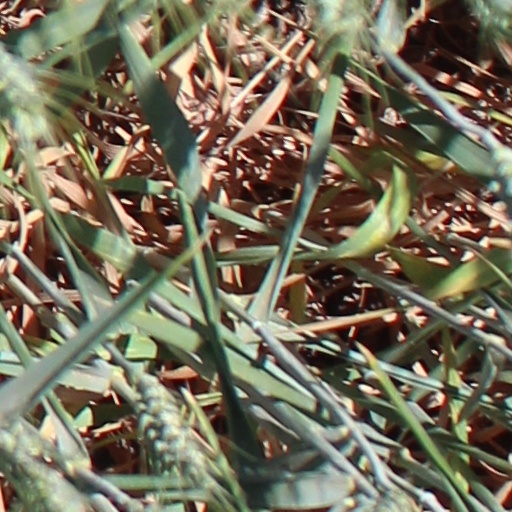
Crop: wheat